Ilanit

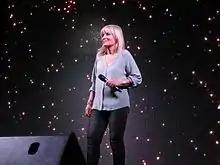
Ilanit performing, 2016

In , Ilanit was approached by producer Shlomo Zach and offered to represent Israel in the Eurovision for a third time. She declined, and instead released the song outside of the contest. Israel did not participate in the contest that year due to a conflict with its Memorial Day. After the release of "Brazilian Dream" in 1996, Ilanit didn't record a new album for 12 years.